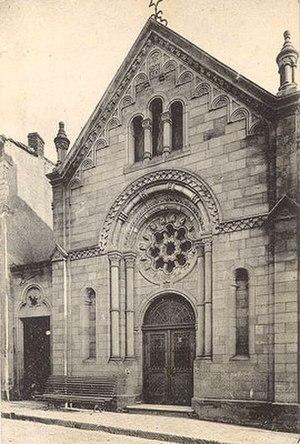
Inventaire du patrimoine juif de Lorraine, classé par département et par lettre alphabétique de communes.
Morhange est une commune française située dans le département de la Moselle, en région Grand Est. Ses habitants sont appelés les Morhangeois et sont au nombre de 3 484 en 2015.